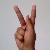
The image shows a hand gesture representing the letter 'K' in Indian Sign Language.